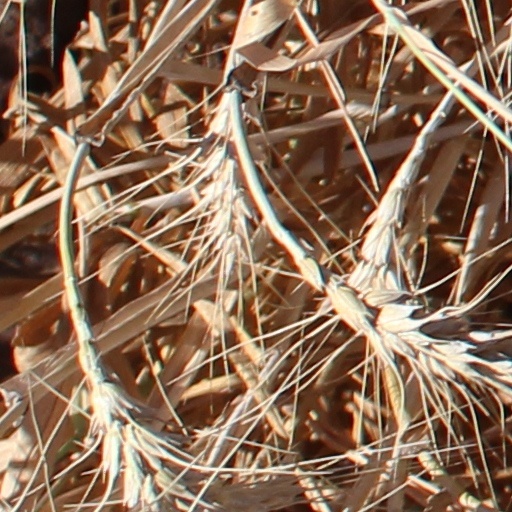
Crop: wheat